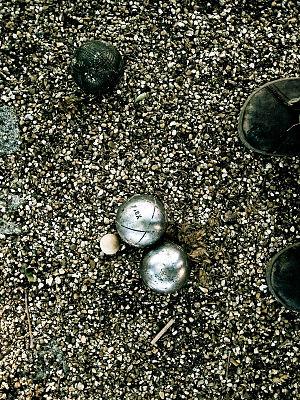
Pétanque double point
La pétanque est un jeu de boules dérivé du jeu provençal. C'est le onzième sport en France par le nombre de licenciés : 298 151 joueurs recensés ; il existe de nombreuses fédérations nationales affiliées à la fédération internationale. Fin 2017, on compte près de 600 000 licenciés répartis dans cent pays, du Maroc au Viêtnam. À ces chiffres, il convient de rajouter les pratiquants occasionnels, en vacances notamment, c'est-à-dire plusieurs millions d'amateurs.